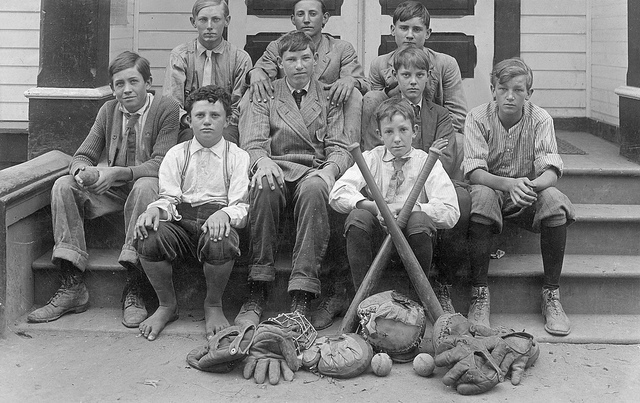
đội bóng chày và huấn luyện viên chụp ảnh lưu niệm sau trận đấu